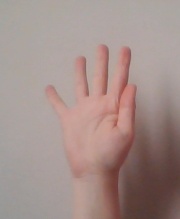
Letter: sheen